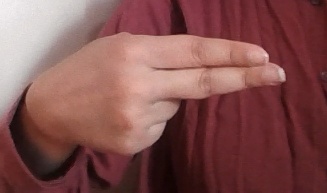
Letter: ain